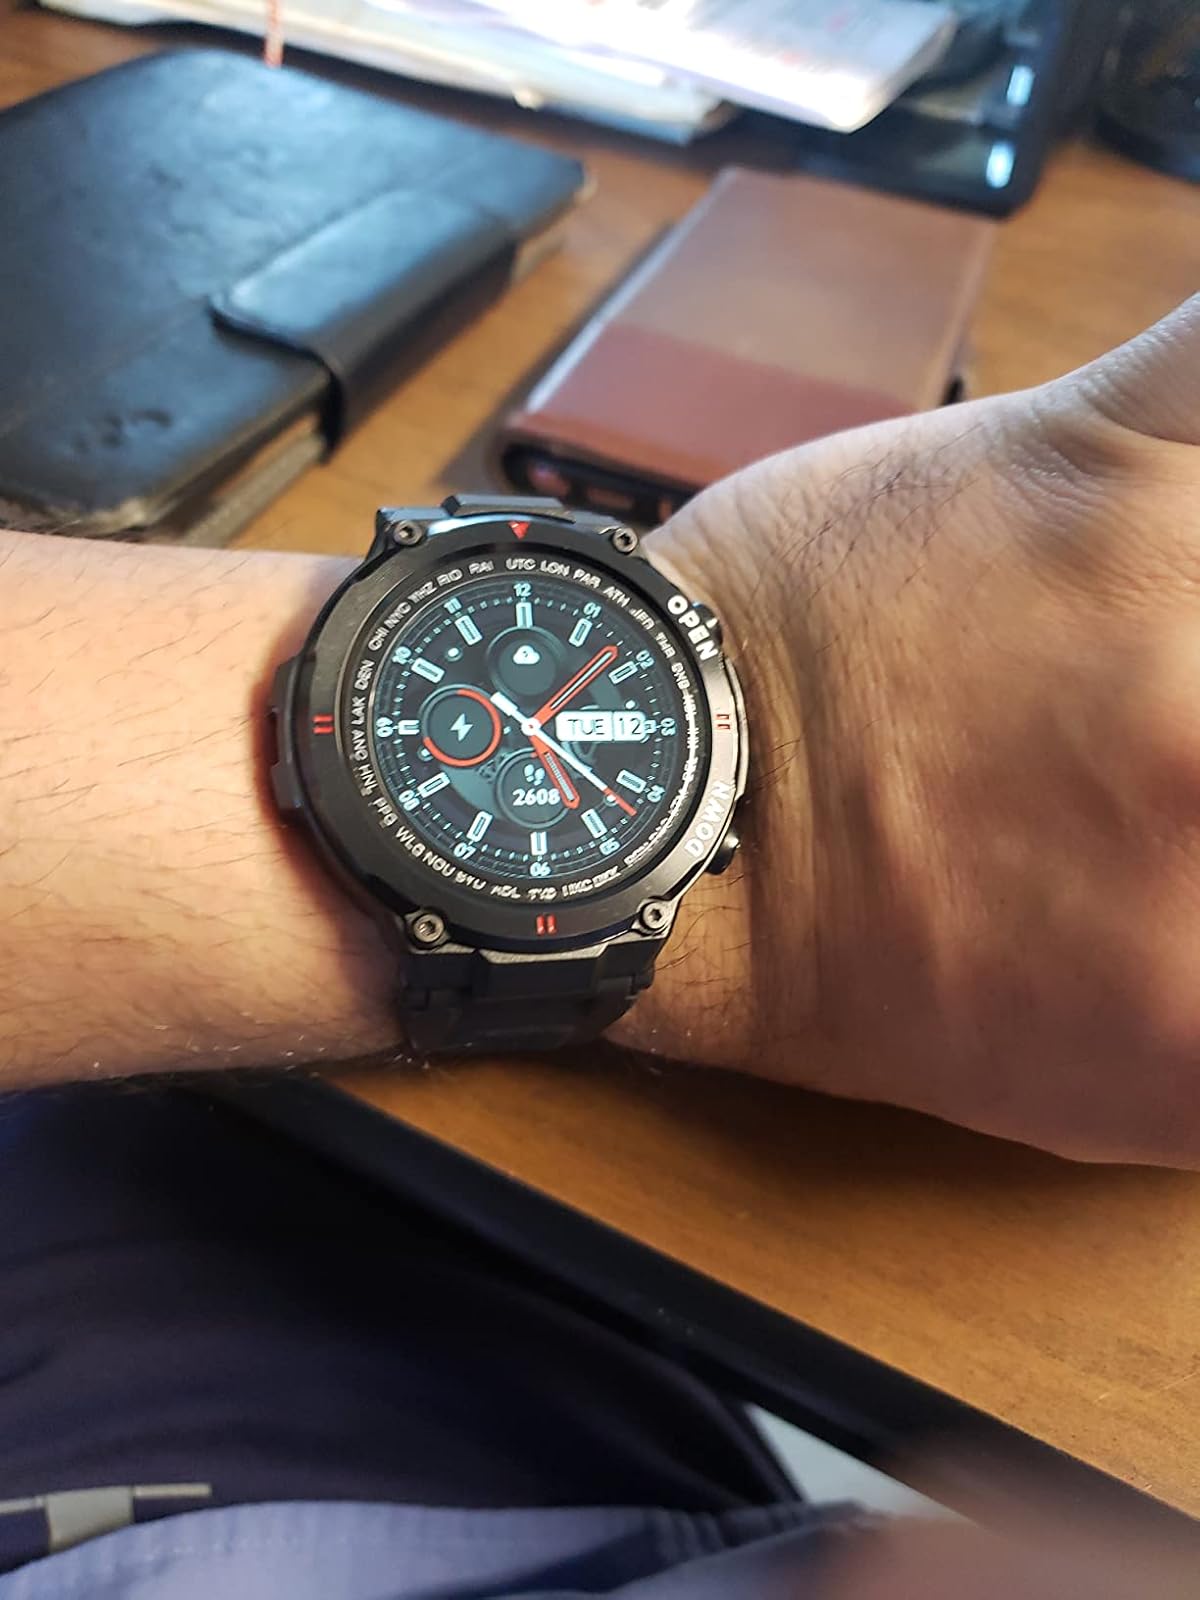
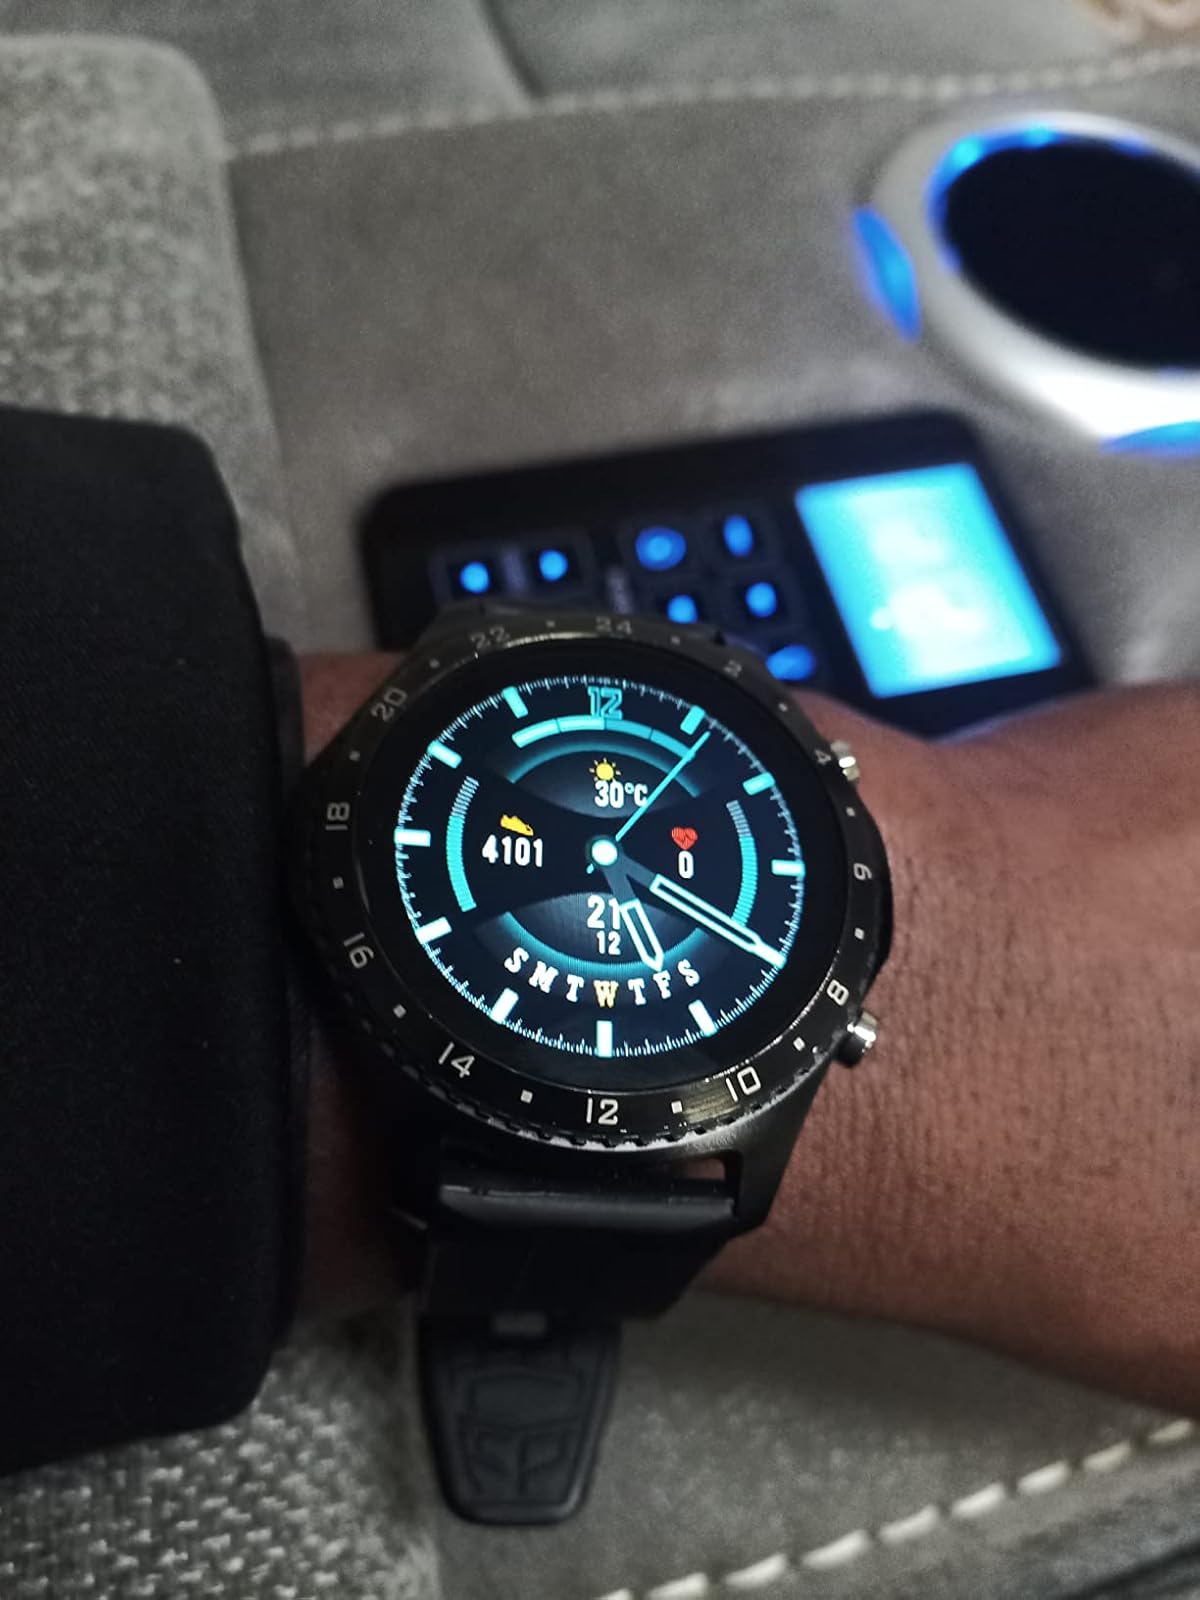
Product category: smartwatch
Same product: no